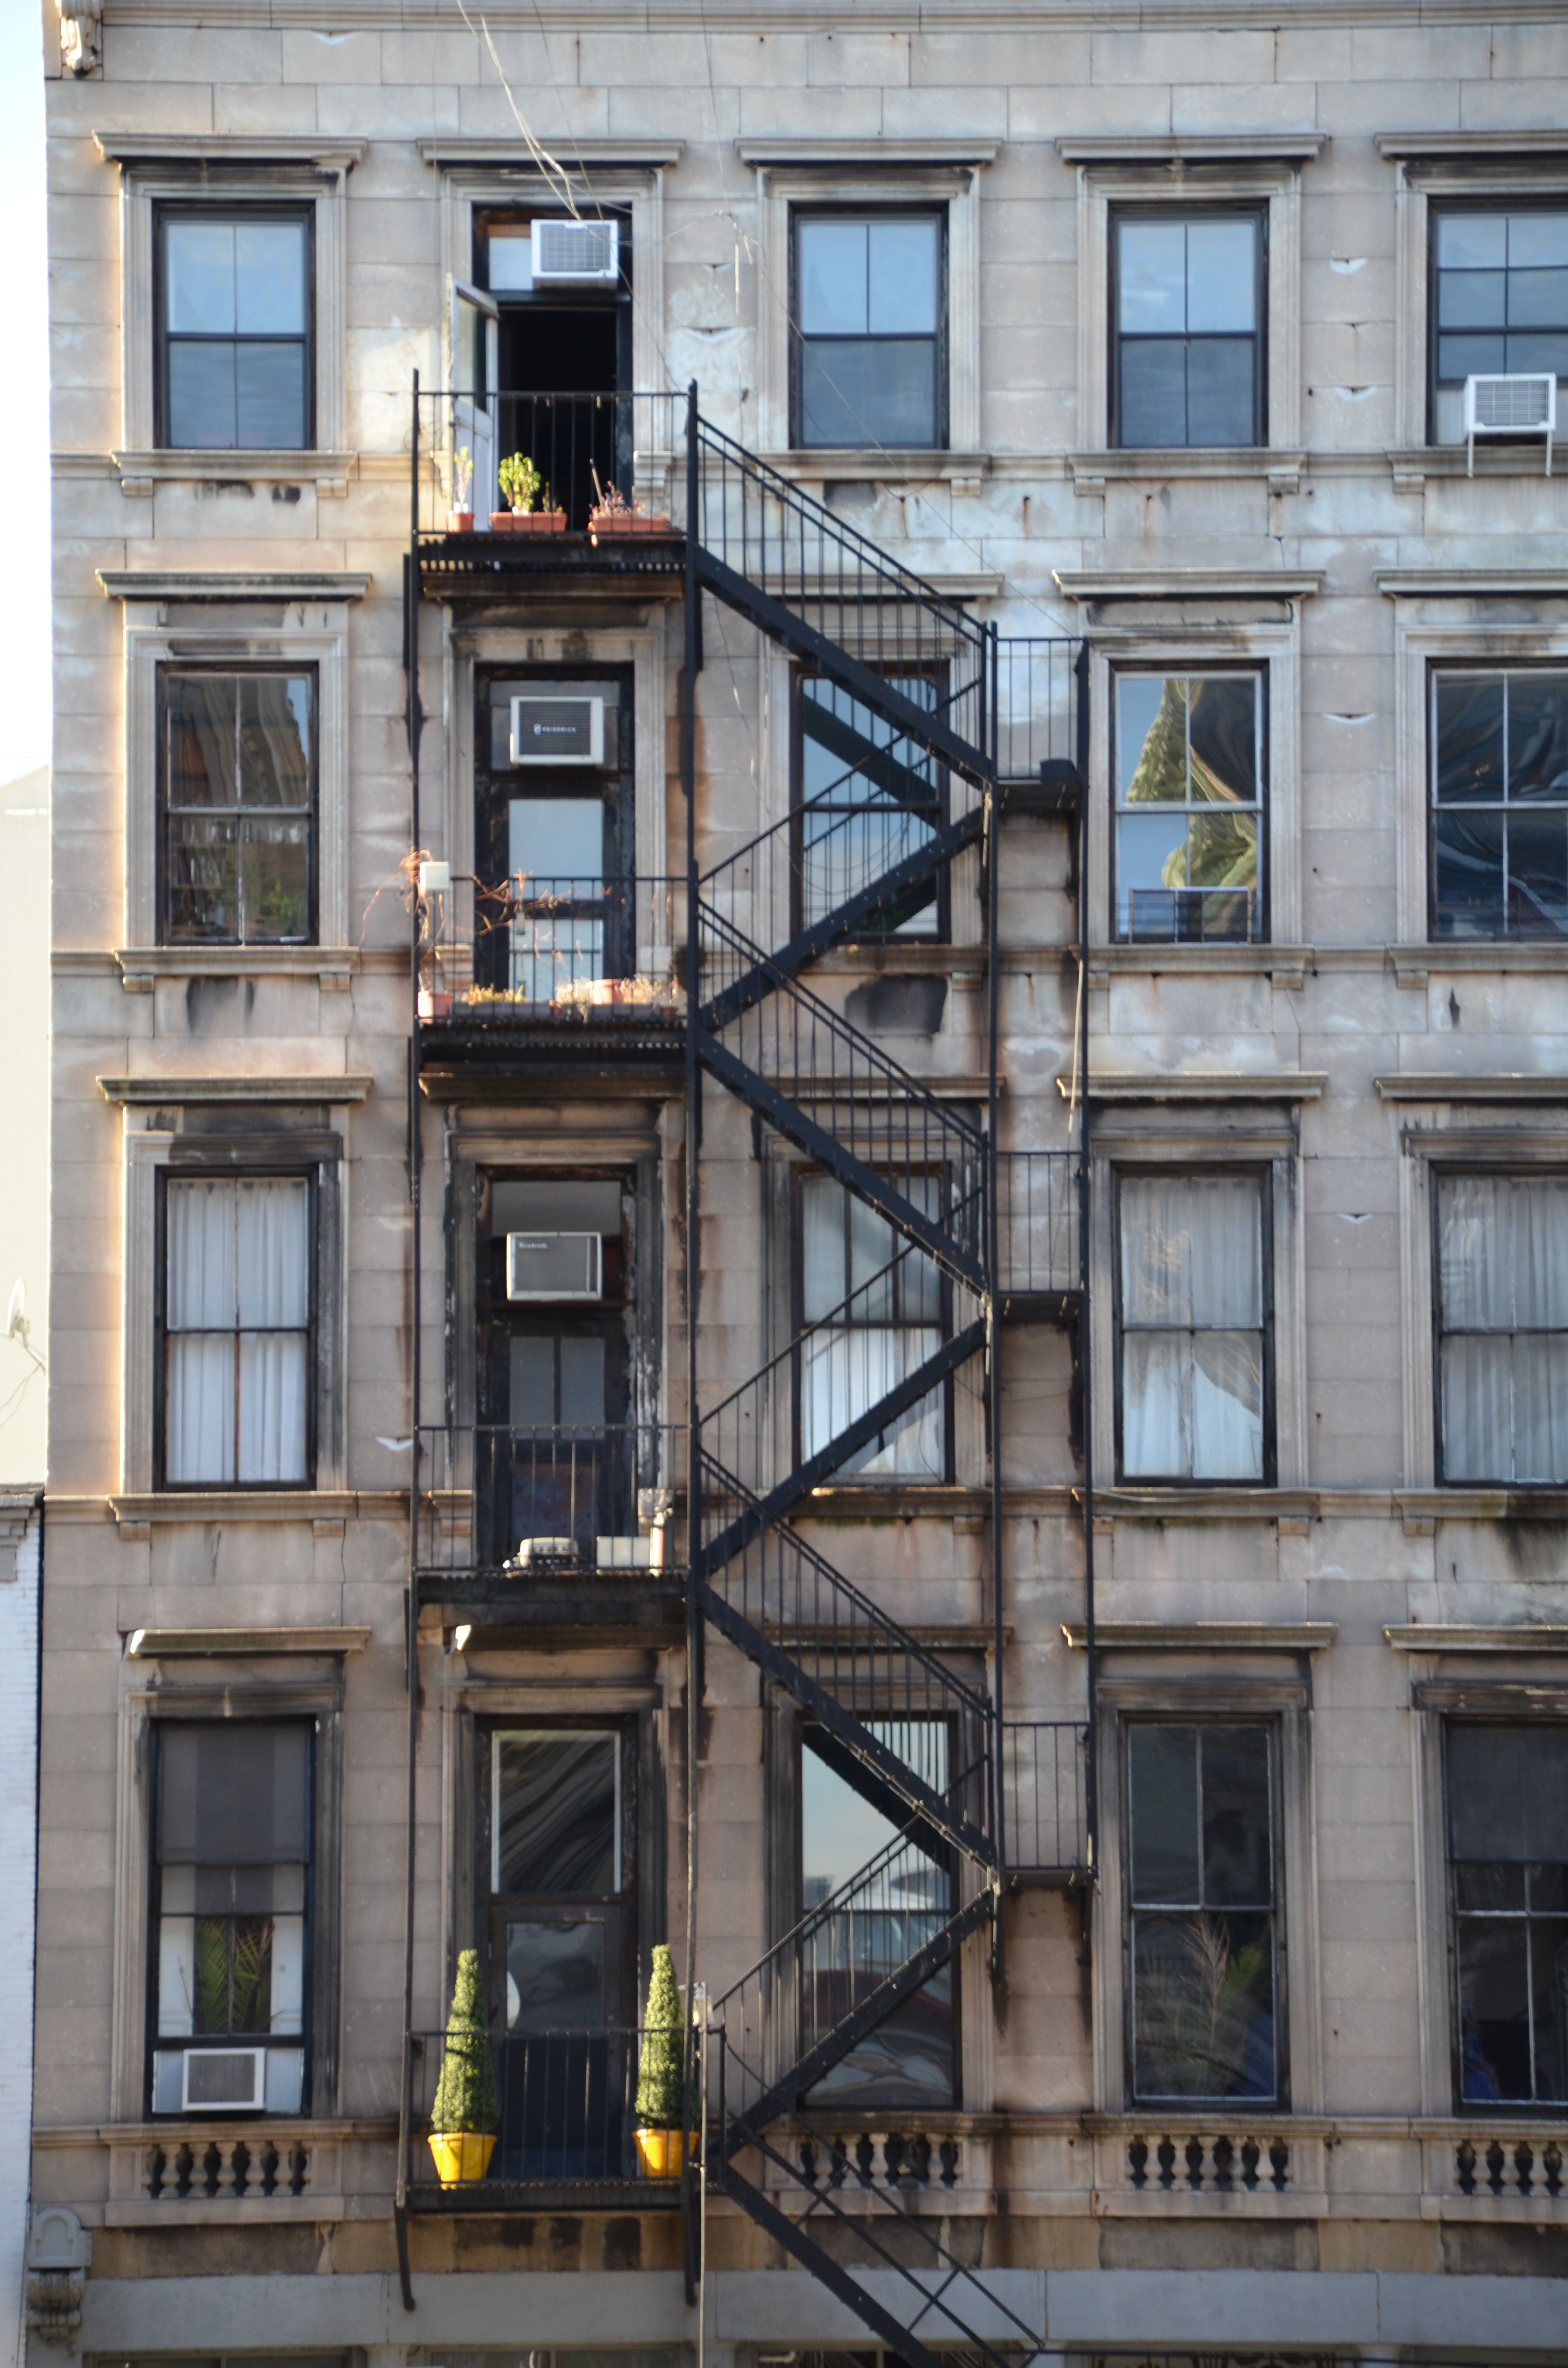
architecture, mansion, house, window, building, home, new york, downtown, balcony, facade, property, apartment, tower block, stairs, estate, condominium, neighbourhood, urban area, residential area, sash window